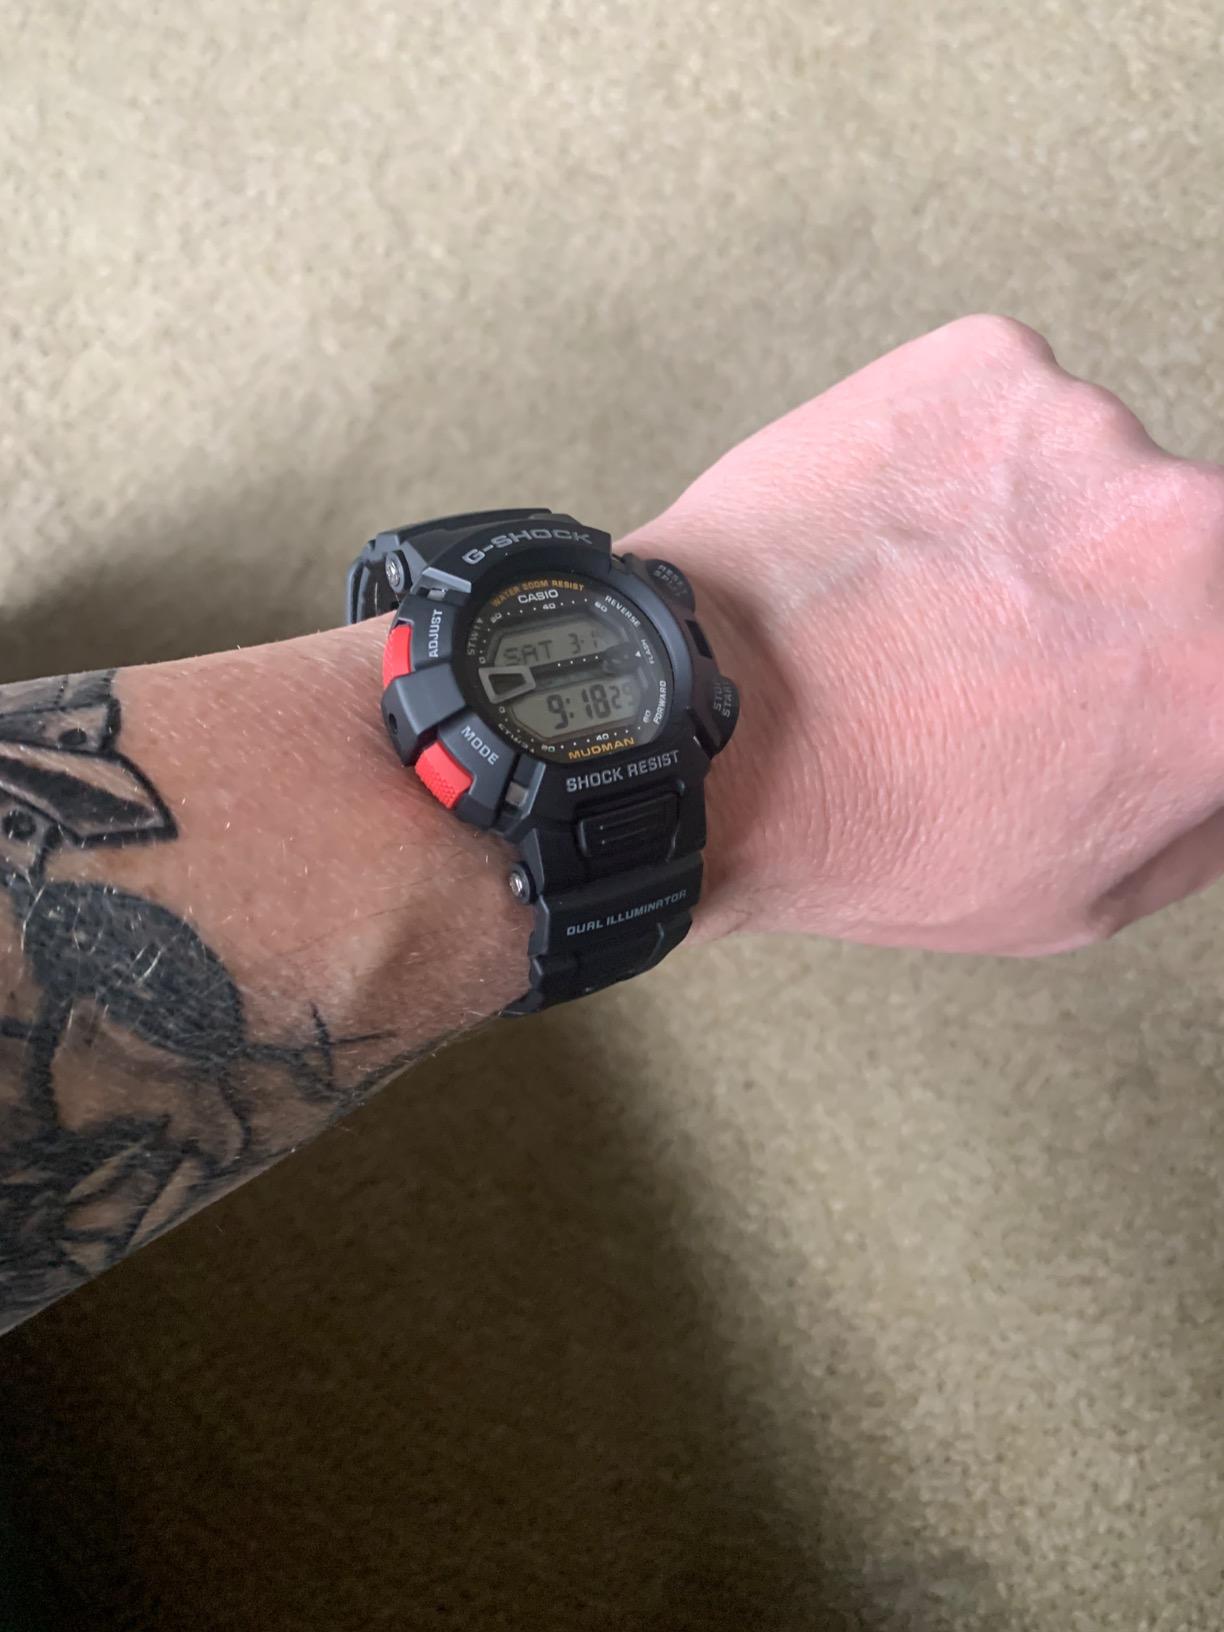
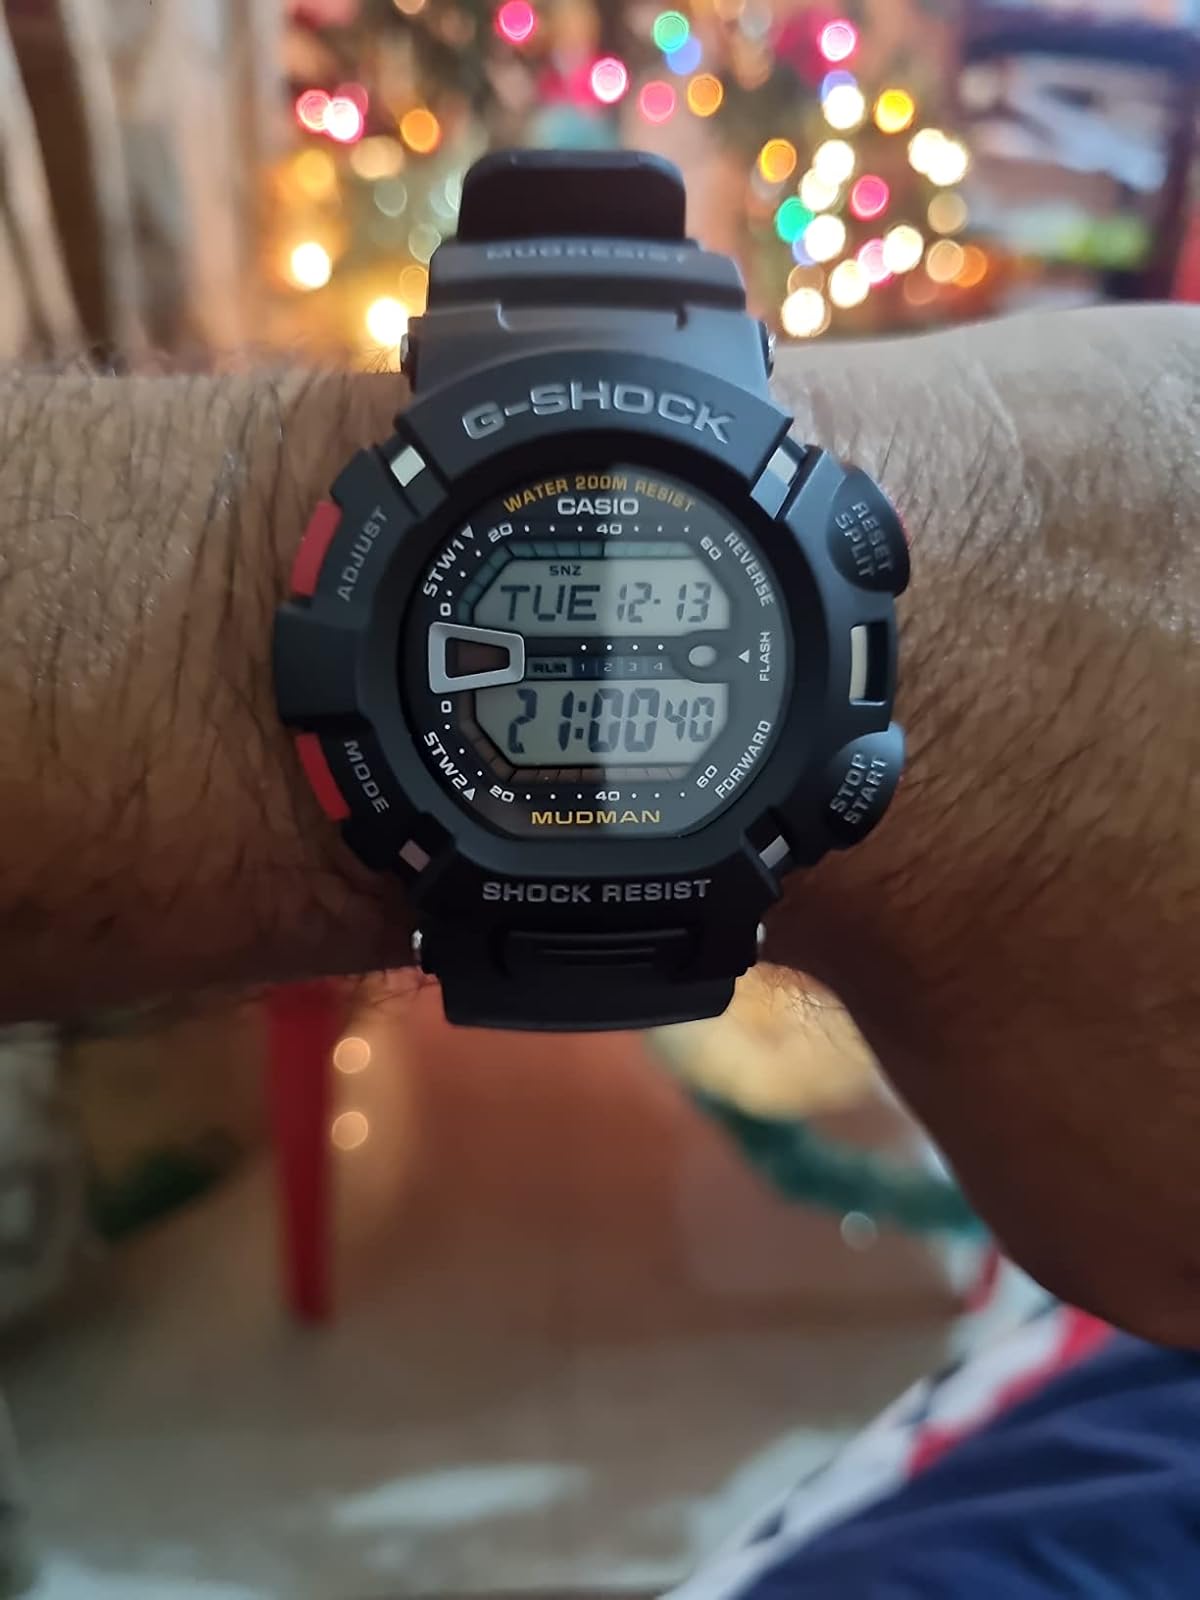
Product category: accessories_watch
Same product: yes